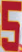
Number: 5